A Lover's Complaint

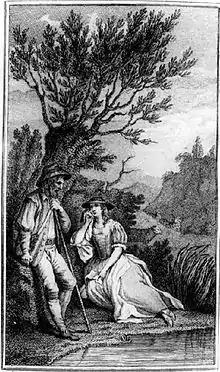
The first known illustration to "A Lover's Complaint", from John Bell's 1774 edition of Shakespeare's works

"A Lover's Complaint" is a narrative poem written by William Shakespeare, and published as part of the 1609 quarto of "Shakespeare's Sonnets". It was published by Thomas Thorpe.